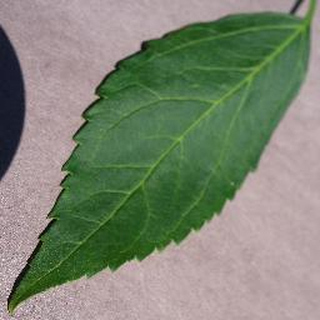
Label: healthy_cherry